Keyi Lu station

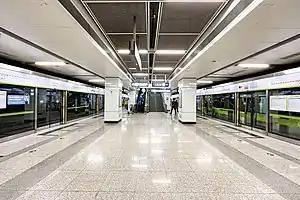
Platform with additional Fangshan Line directory signs

Keyi Lu is a station on Line 9 of the Beijing Subway. It is located along the north-south Keyi Road just north of the South 4th Ring Road West.